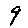
Label: 9